The House of Morecock

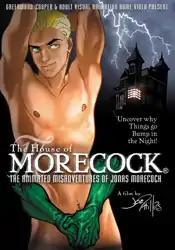
DVD Front Cover

The House of Morecock is a gay pornographic adult cartoon created through computer-generated animation. It was the first American-made gay adult animation, and was created by Joe Phillips, a comic book artist and freelance illustrator who has created art for companies such as DC Comics, Dark Horse Comics and Bud Lite. It is Phillips' first DVD movie after the first release of Phuckamon; a second, unrelated film titled "Stonewall & Riot: The Ultimate Orgasm" was released in late 2006 and a sequel was announced in August 2008.